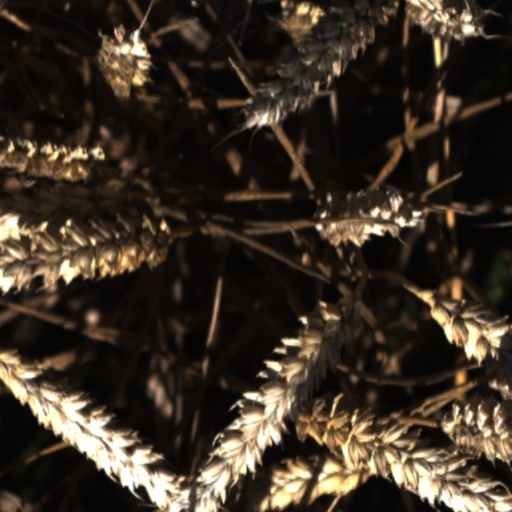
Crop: wheat